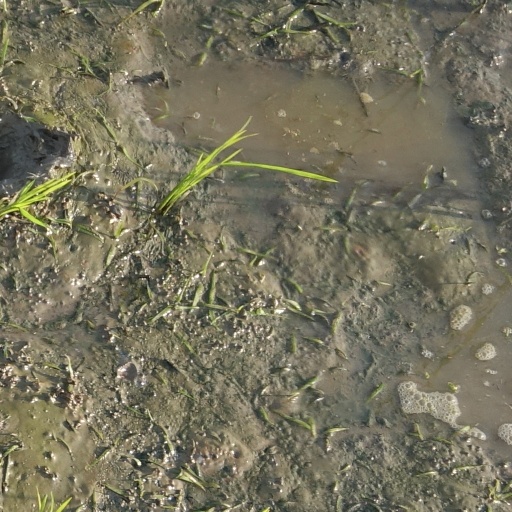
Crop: rice